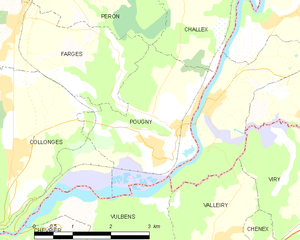
Carte des communes françaises: Pougny